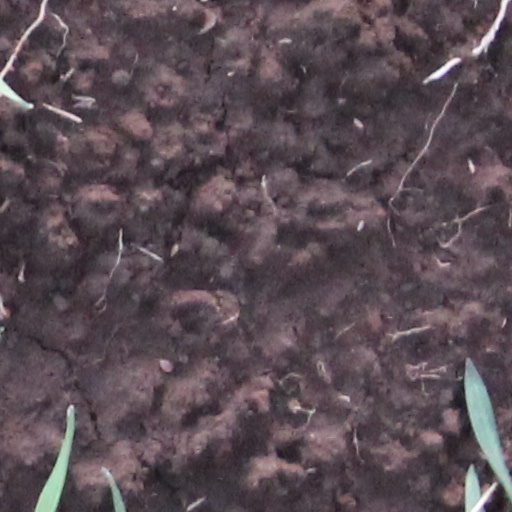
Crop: wheat